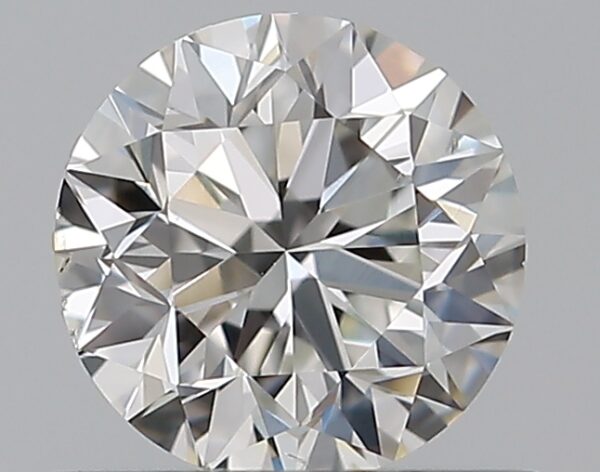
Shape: round
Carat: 0.5
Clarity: SI1
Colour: F
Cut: VG
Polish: EX
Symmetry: GD
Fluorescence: N
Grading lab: GIA
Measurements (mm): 4.94 x 5.01 x 3.21